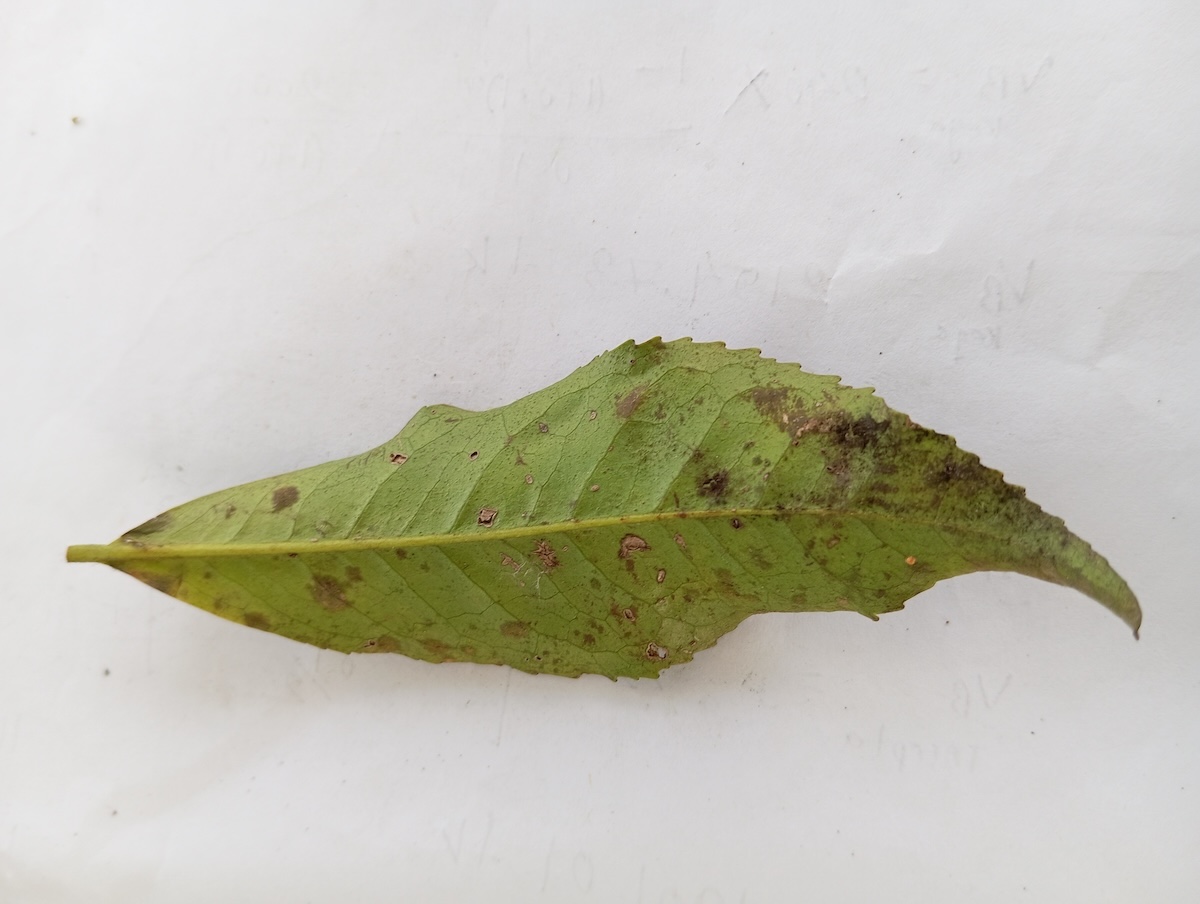
Label: Tea algal leaf spot